Gulf of Antalya

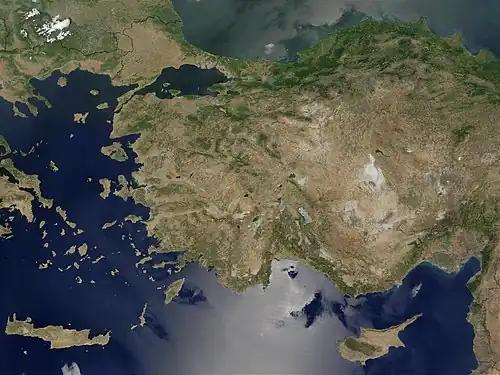
The Gulf of Antalya

The Gulf of Antalya is a large bay of the northern Levantine Sea, in the eastern Mediterranean Sea south of Antalya Province, Turkey. It includes some of the main seaside resorts of Turkey, also known as the "Turkish Riviera".